Shriniwas Patil

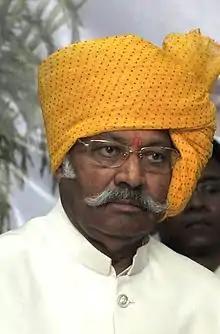

Shriniwas Dadasaheb Patil (Marulkar) (born 11 February 1941) is an Indian politician and ex-officer of the Indian Administrative Services (IAS). He was the Member of Lok Sabha from the Satara constituency from Maharashtra, India.